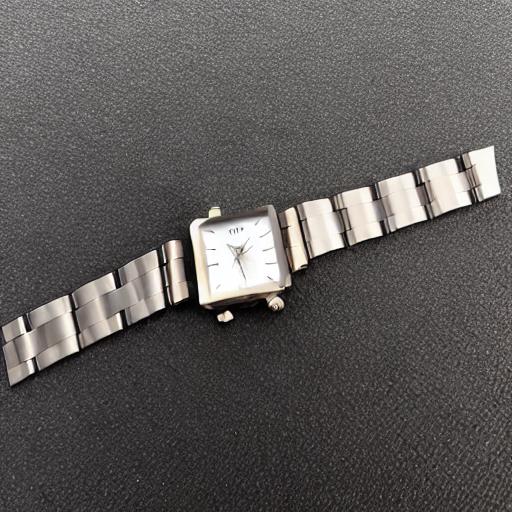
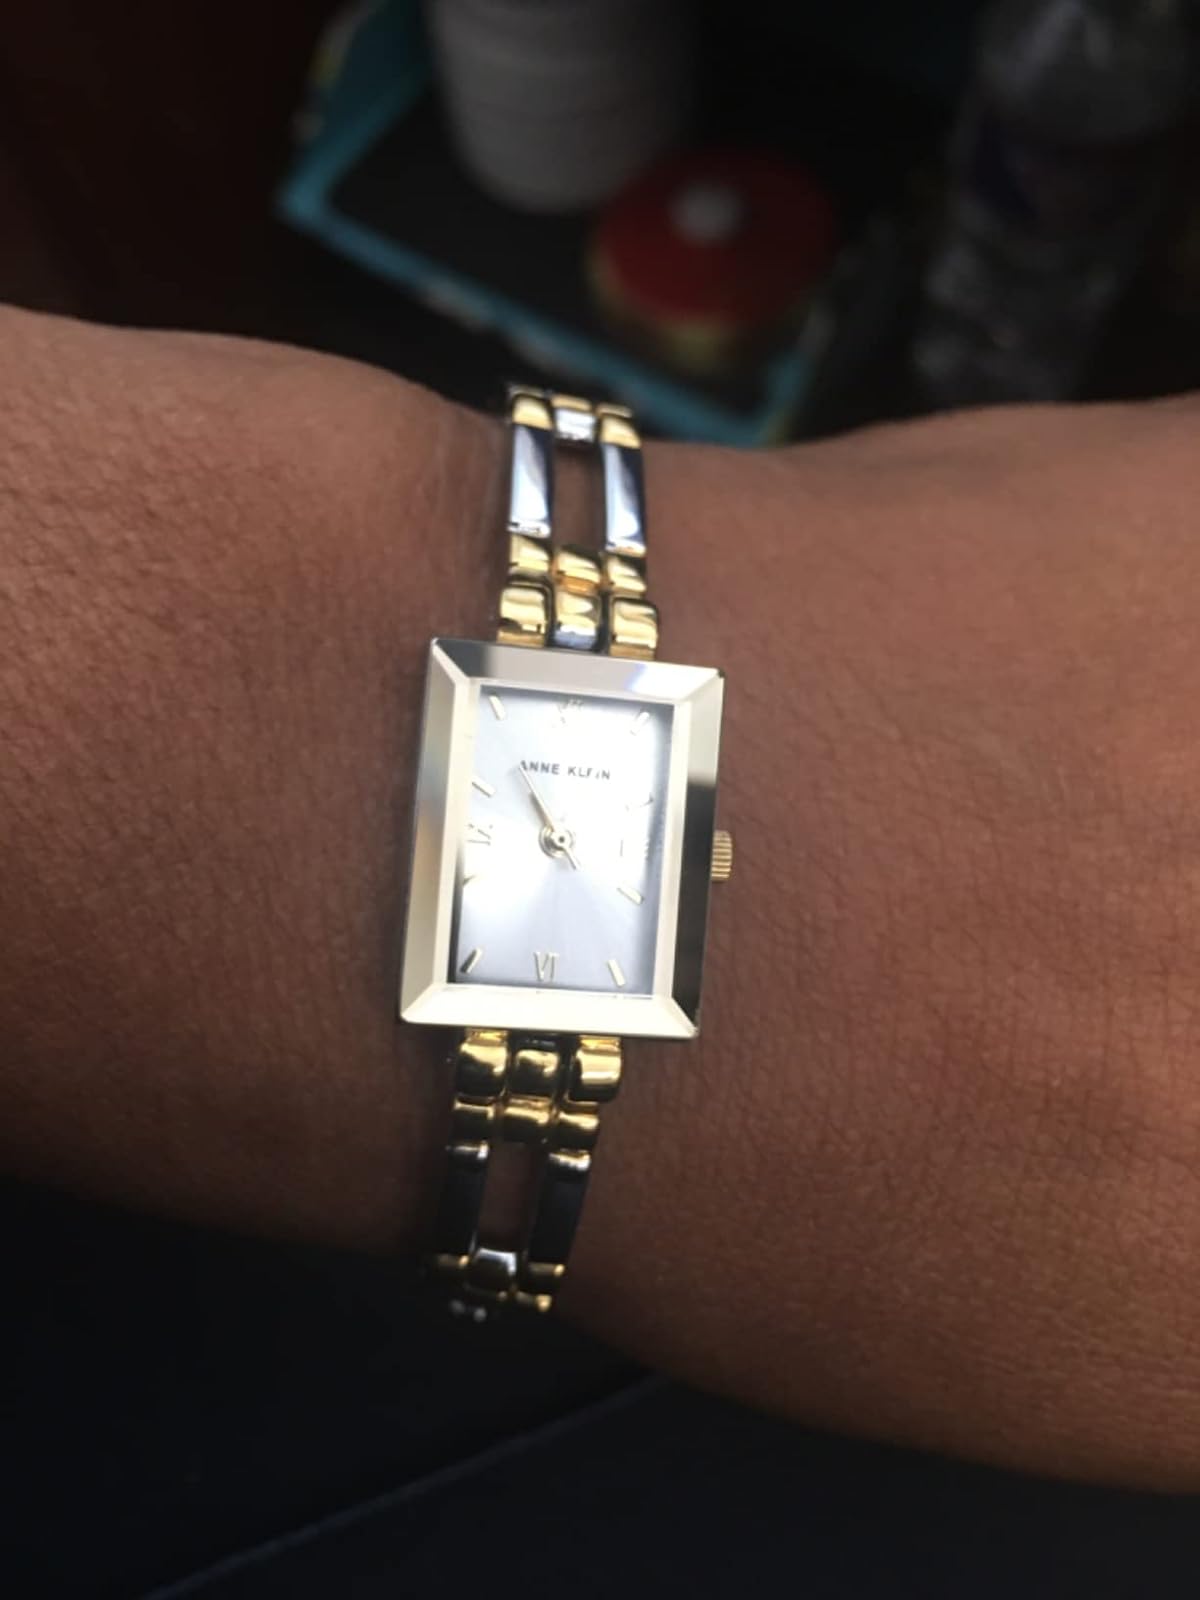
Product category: accessories_watch
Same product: no